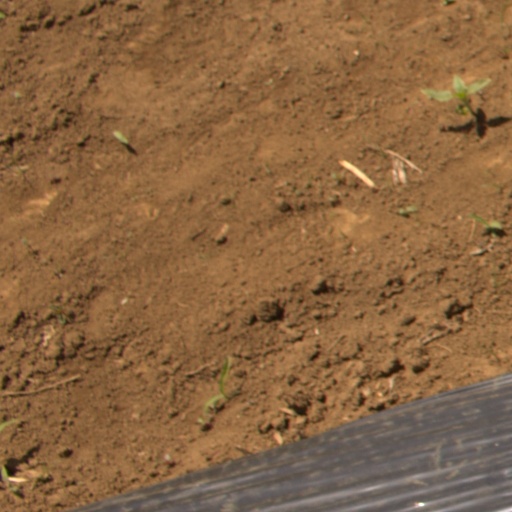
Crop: Jerusalem artichoke